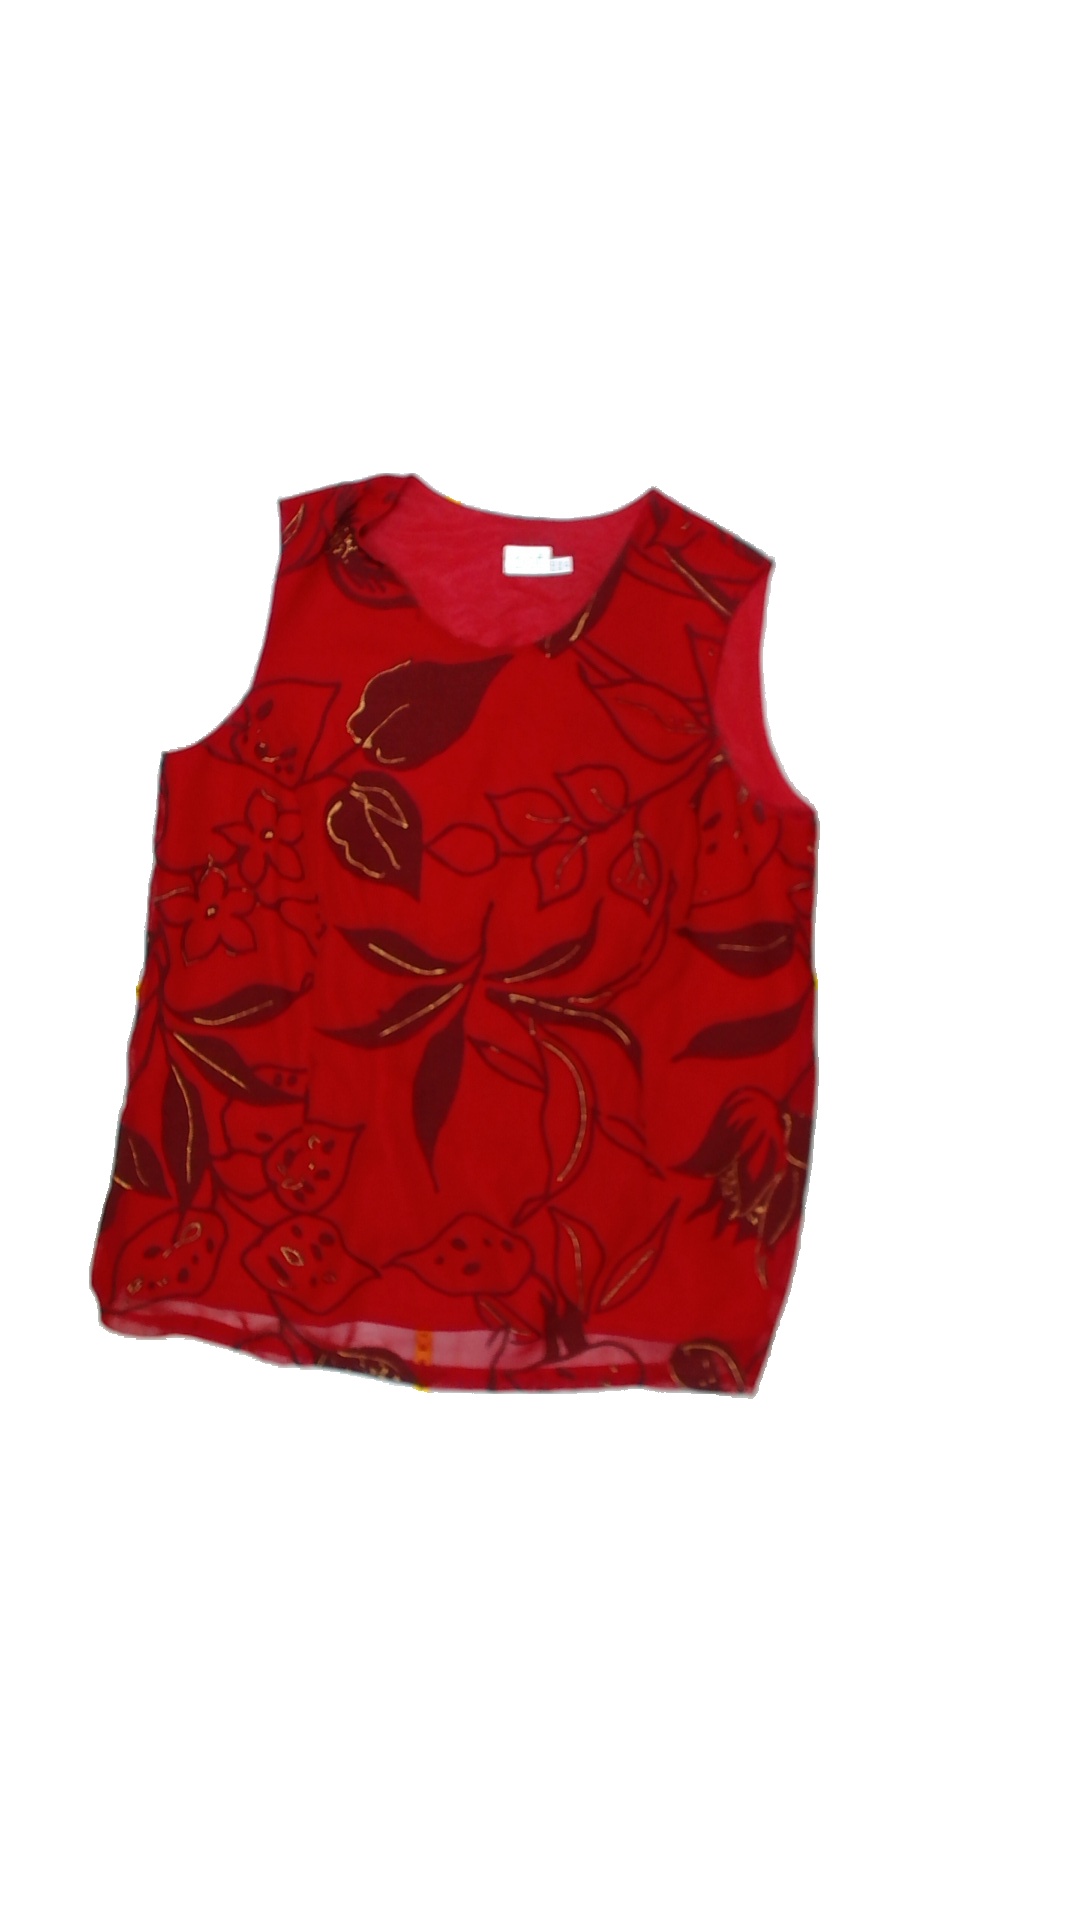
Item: Blouse (Ladies)
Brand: Not Applicable
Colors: Red
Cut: Regular
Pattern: Floral print
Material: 84% Poly 16% Wool
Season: All
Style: No trend
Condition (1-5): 3
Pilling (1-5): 5
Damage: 1
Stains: No
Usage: Export
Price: <50